SS Manitoulin

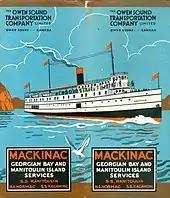
1931 Owen Sound Transportation Company poster featuring "Manitoulin"

In 1926 the Owen Sound Transportation Company acquired "Modjeska" in damaged condition, had her refitted, renamed her "Manitoulin" and moved her to Owen Sound. The refit provided cabins and staterooms for up to 150 passengers and increased her tonnages to and .